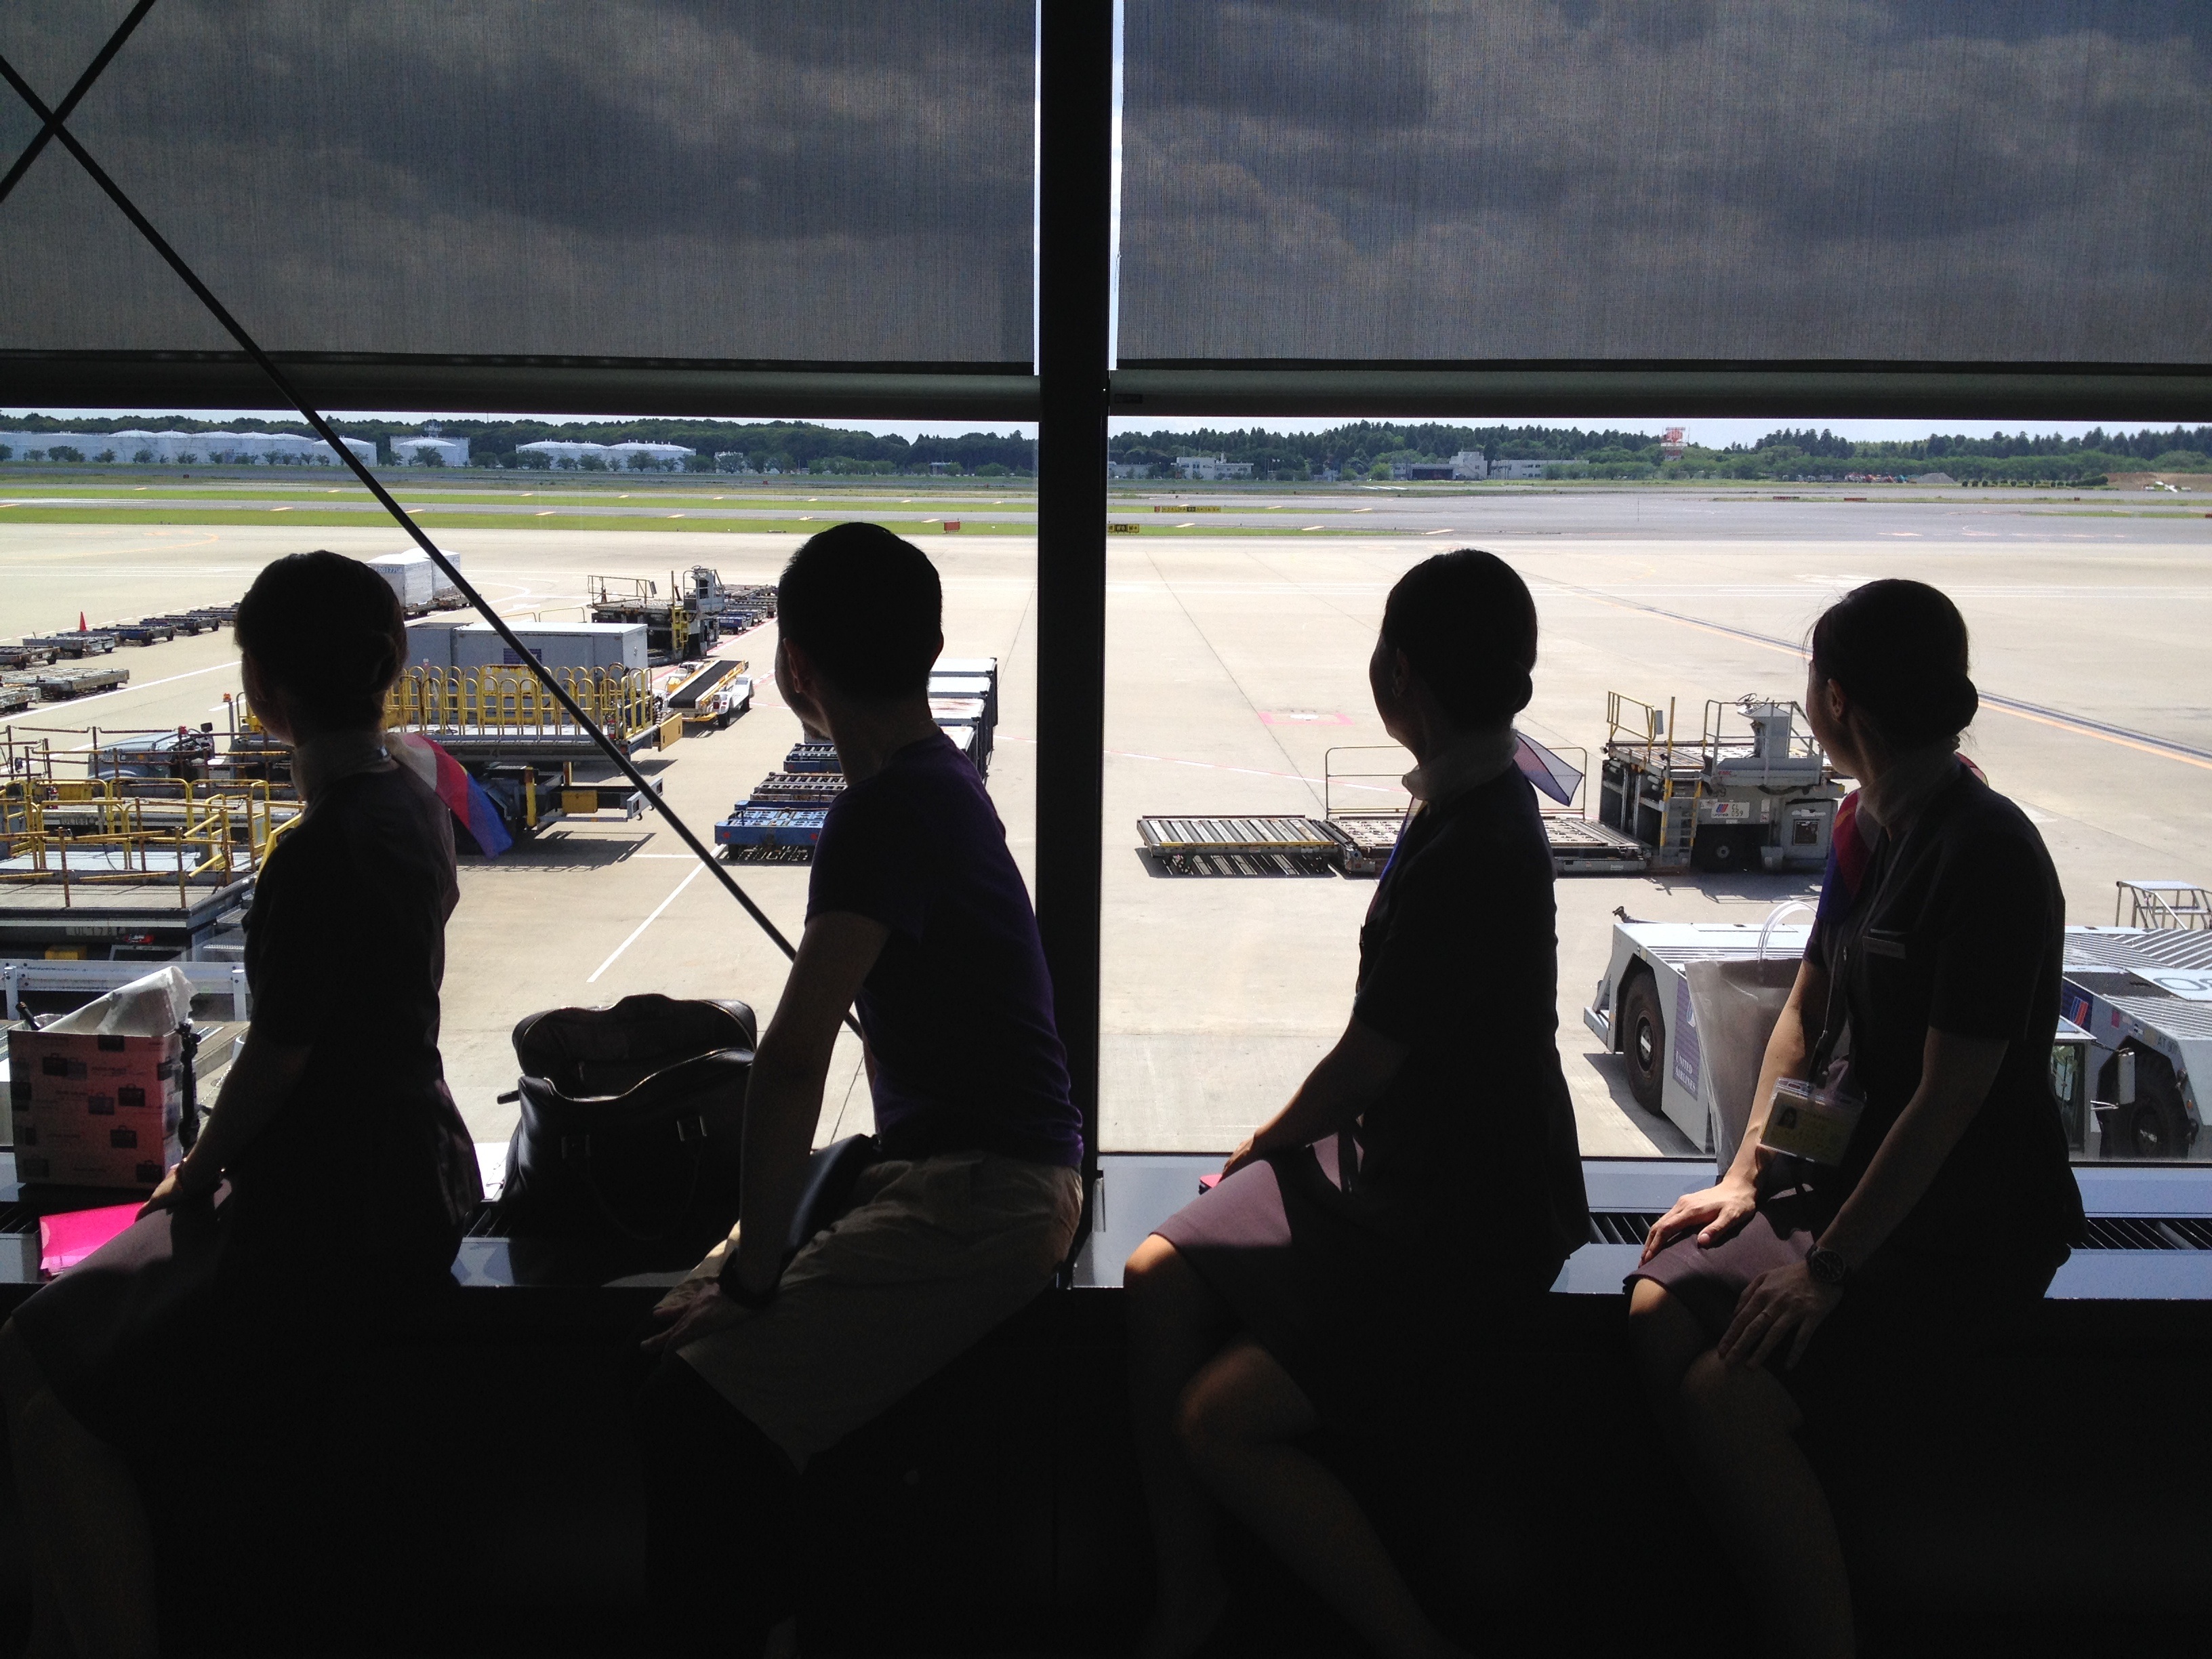
boat, airport, vehicle, shadow, image, cabin attendant